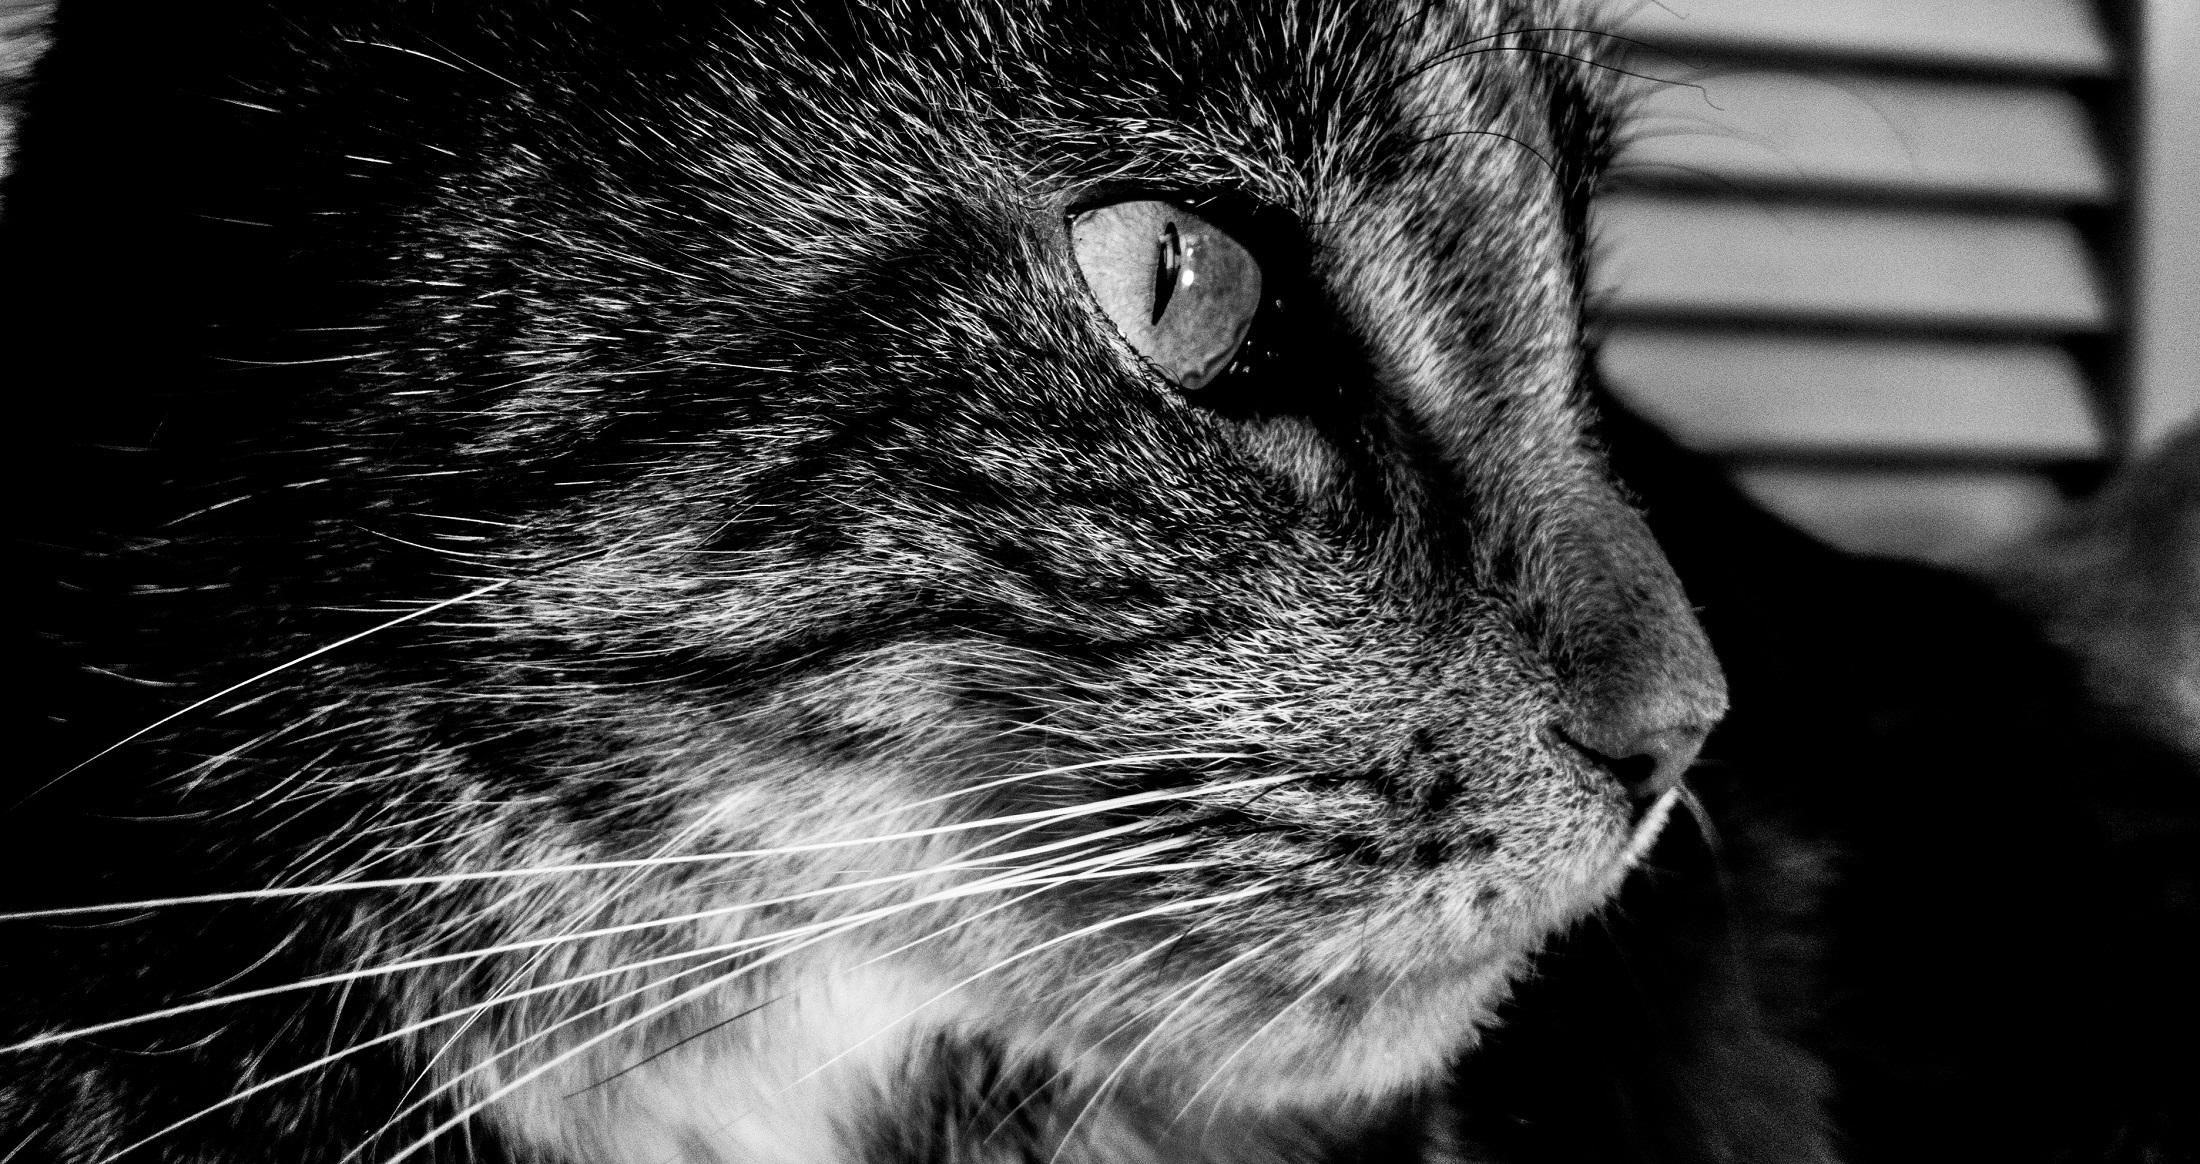
black and white, sweet, animal, cute, looking, pet, fur, portrait, cat, macro, feline, mammal, black cat, black, monochrome, close up, face, nose, whiskers, kitty, snout, eye, head, vertebrate, domestic, adorable, shorthair, curious, monochrome photography, small to medium sized cats, cat like mammal